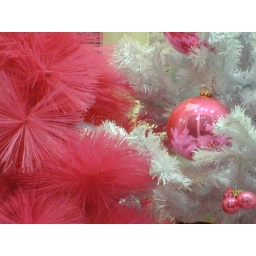
2005 christmas tree in store window - union street, san fancisco, california